Thacholi Varghese Chekavar

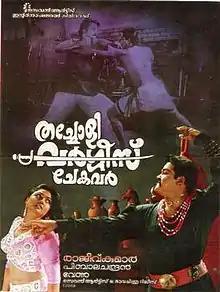
Theatrical release poster

Thacholi Varghese Chekavar is a 1995 Indian Malayalam-language martial arts action thriller film directed by T. K. Rajeev Kumar and written by P. Balachandran, starring Mohanlal in the title role, along with Urmila Matondkar, Nedumudi Venu, Thilakan and Vineeth. The film features a soundtrack composed by Sharreth.